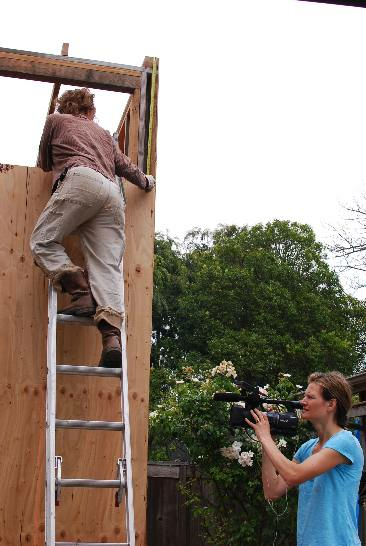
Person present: Yes